Welbore MacCarthy

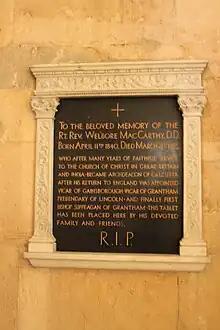
Memorial to Welbore MacCarthy. Lincoln Cathedral

Welbore MacCarthy (1840–1925) was the first Bishop of Grantham: 1905 until 1920.